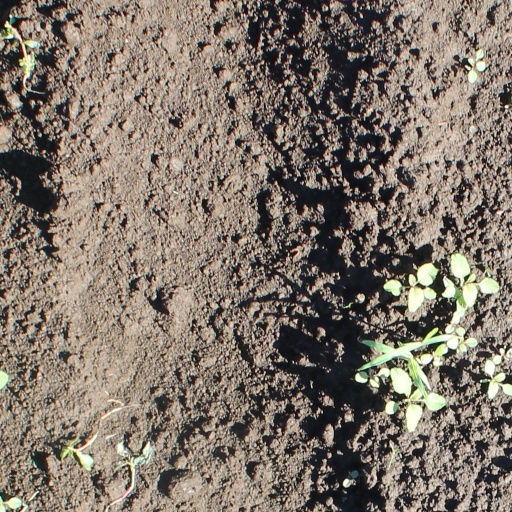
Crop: soybean